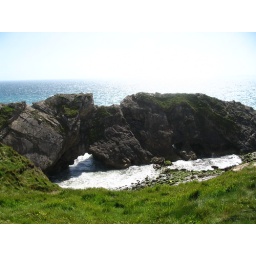
Another door in the rock